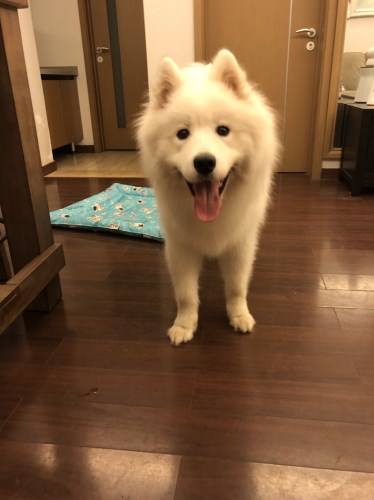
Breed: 2192-n000088-Samoyed